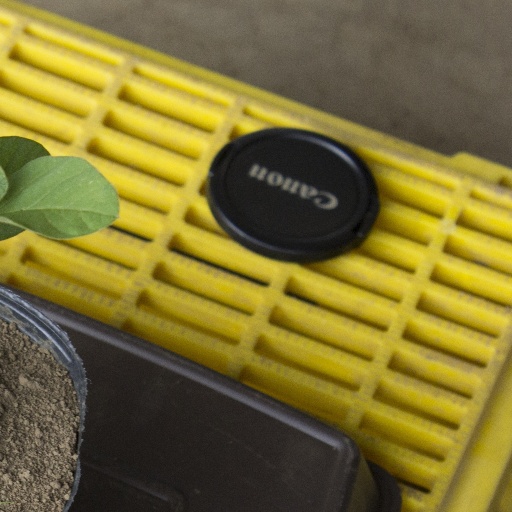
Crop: soybean